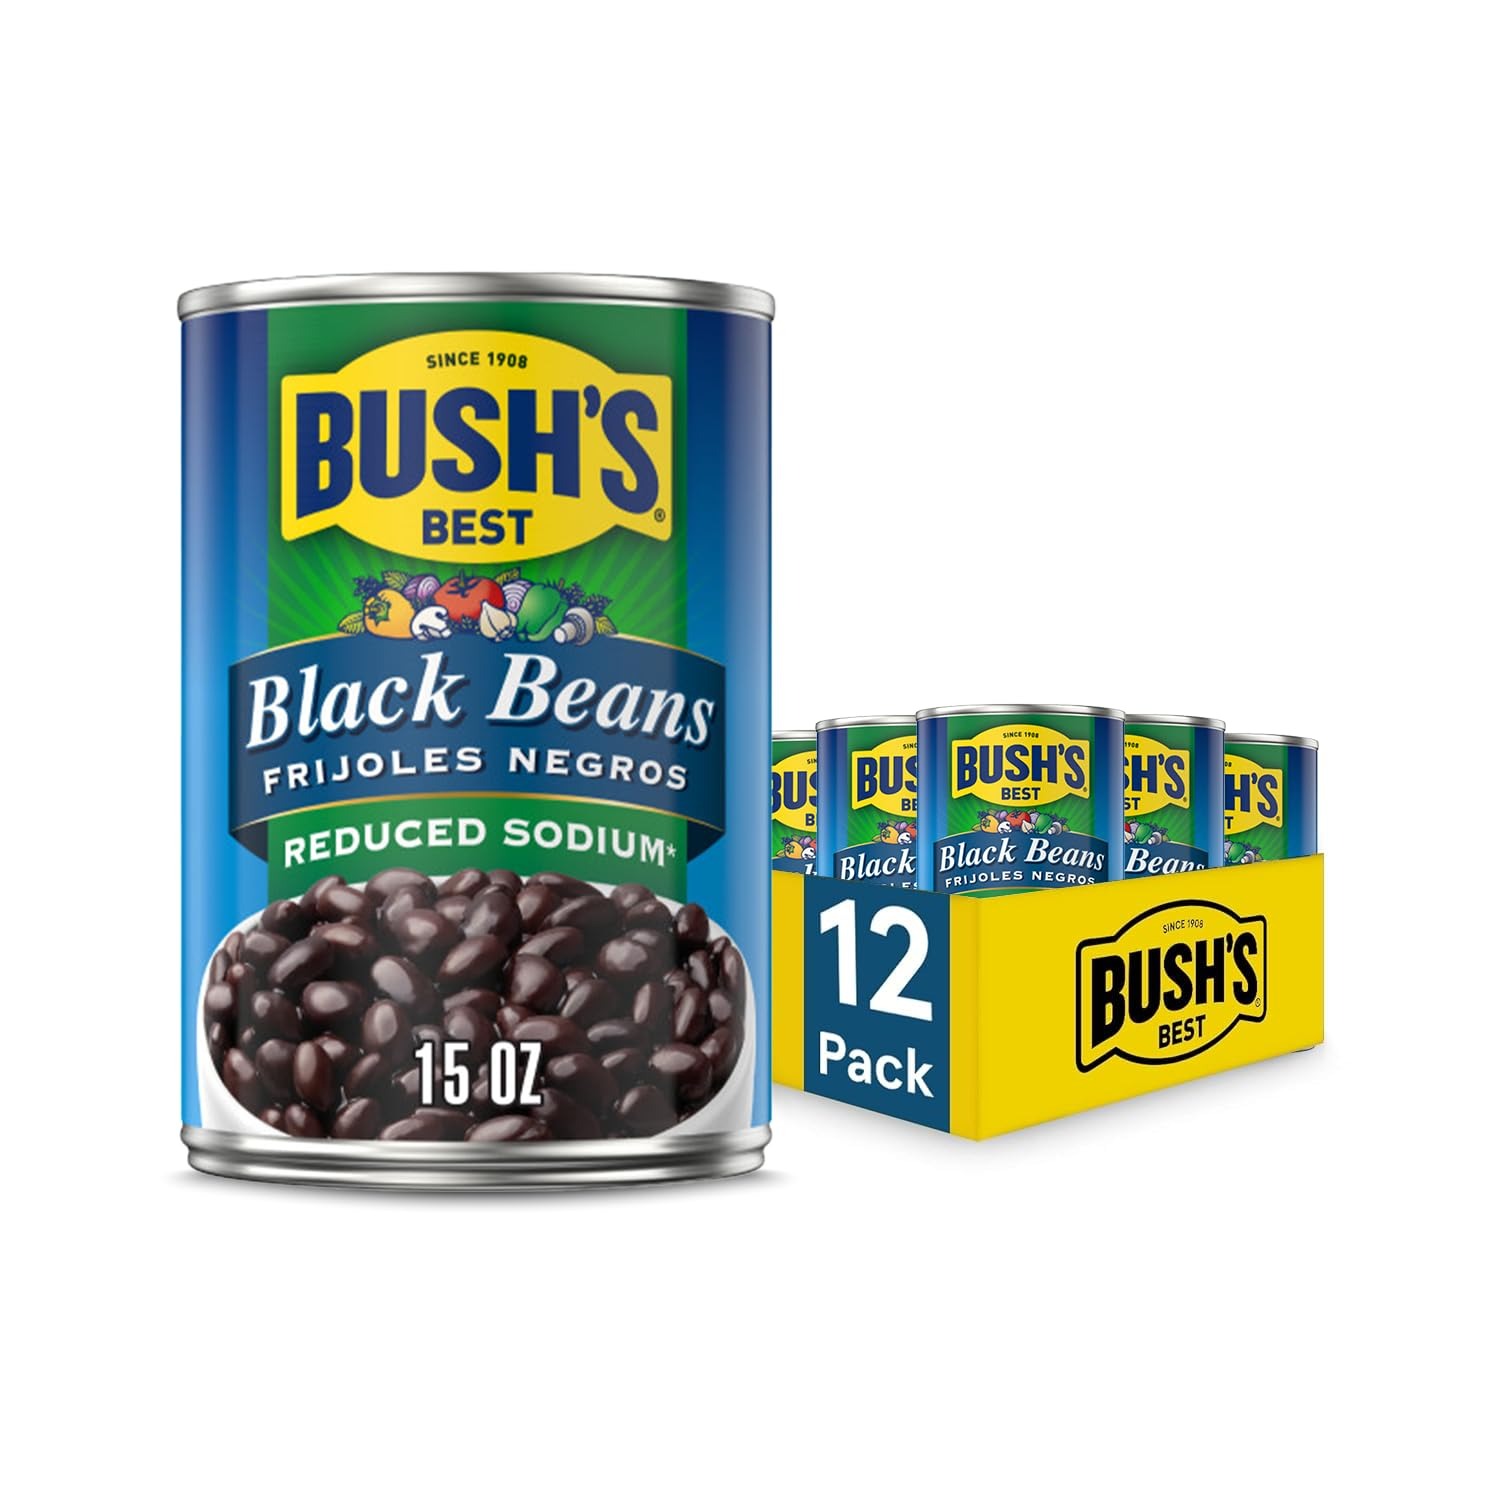
Item Name: BUSH'S BEST 15 oz Canned Reduced Sodium Black Beans, Source of Plant Based Protein and Fiber, Low Fat, Gluten Free, (Pack of 12)
Bullet Point: CANNED REDUCED SODIUM BLACK BEANS: BUSH’S Reduced Sodium Black Beans are creamy, plump North American black beans that enhance a wide variety of Latin-inspired dishes, soups, salads or enjoy just on their own
Value: 180.0
Unit: Ounce

Price: 5.87